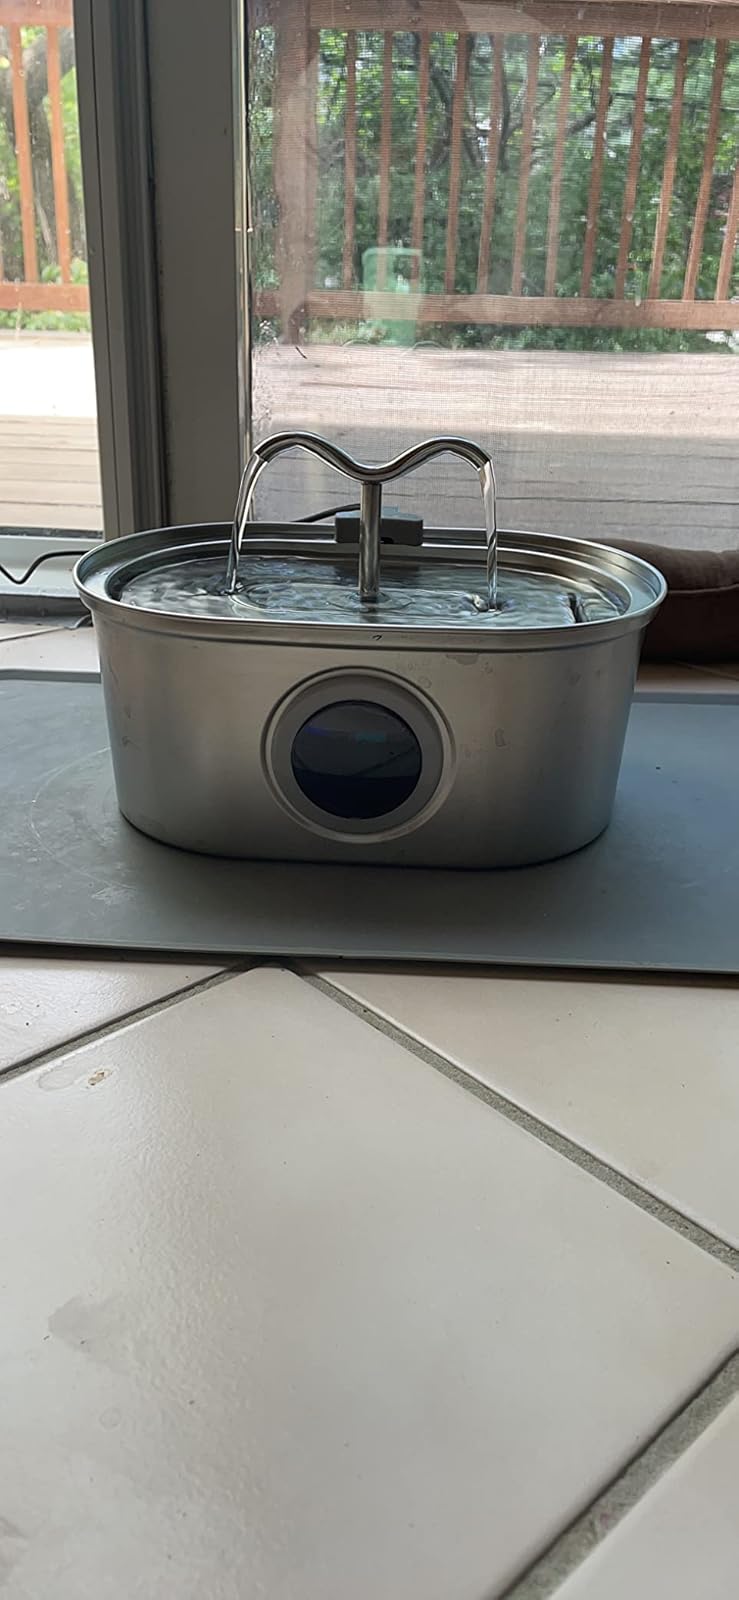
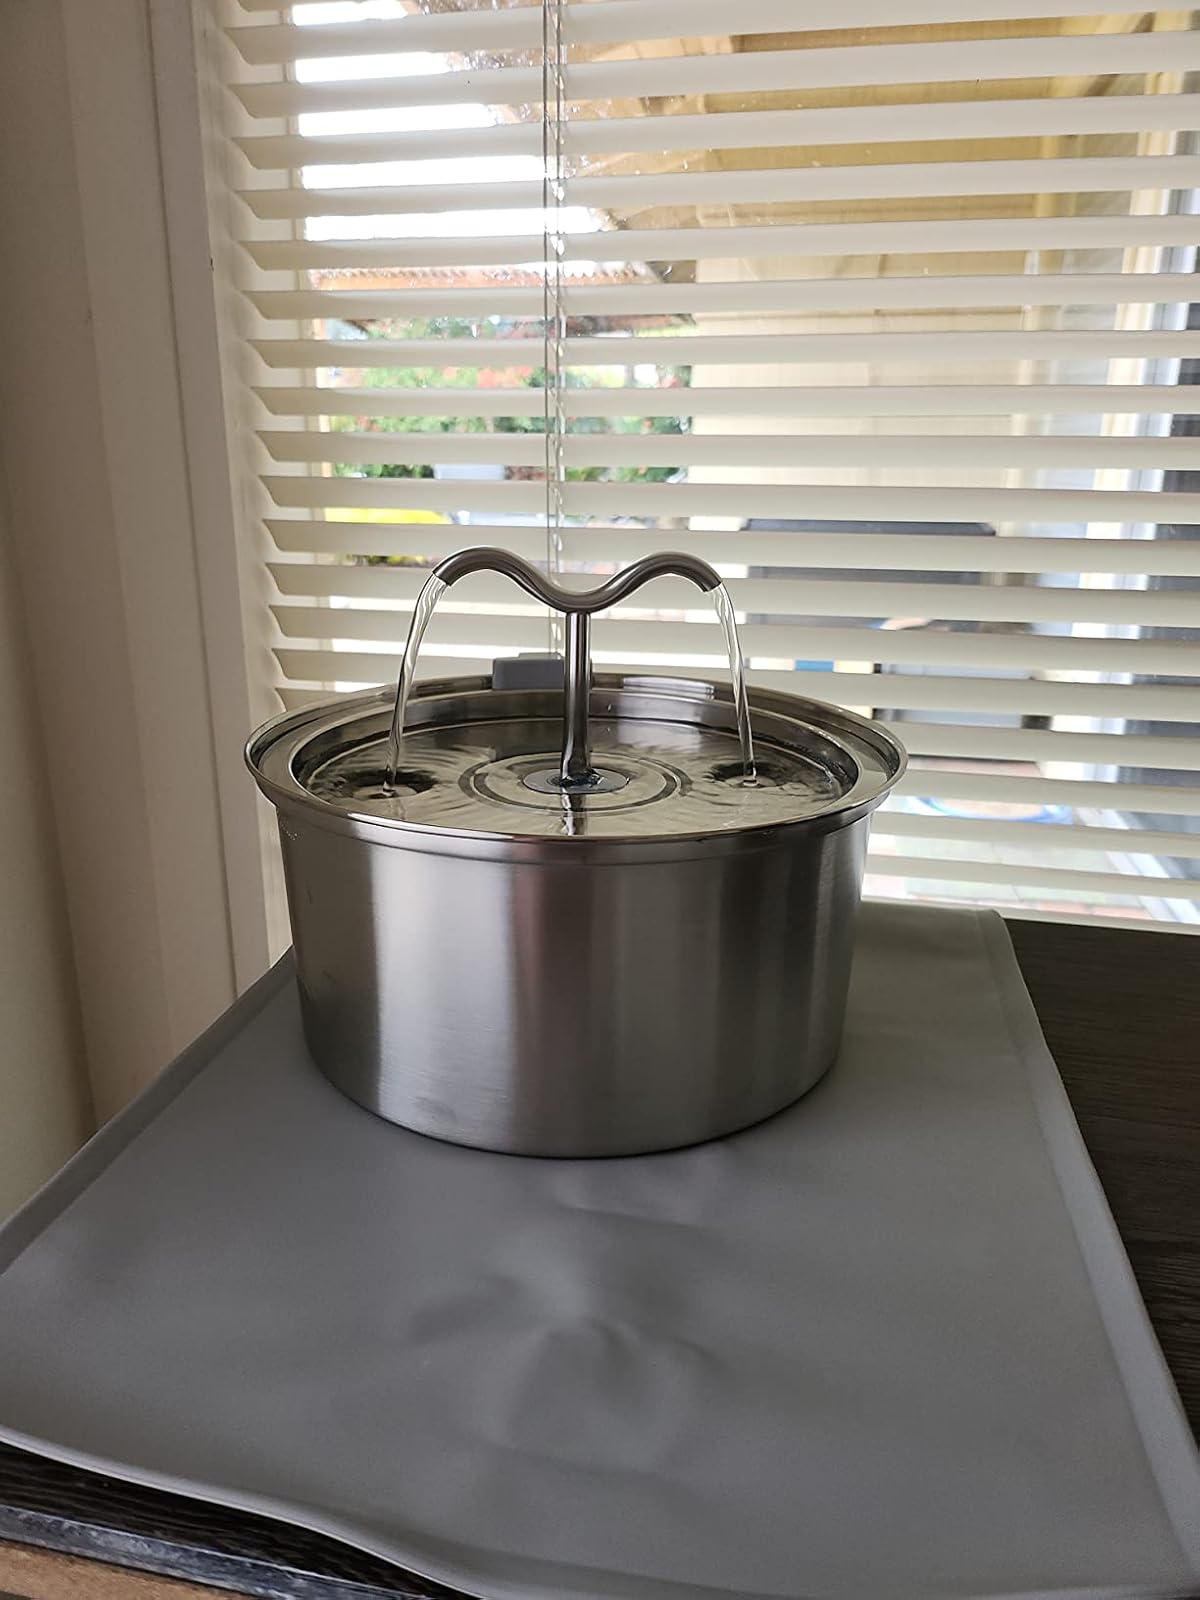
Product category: items_bowl
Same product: no